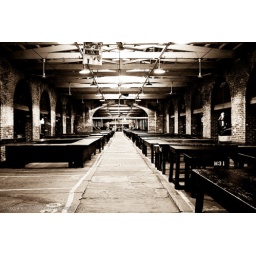
This building onced used in the slave trade now houses a flea market.